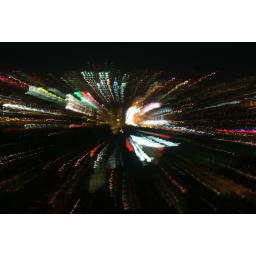
Experiments with the camera. No post-processing. The recurring yellow light is the golden arches, clearly seen in full size.